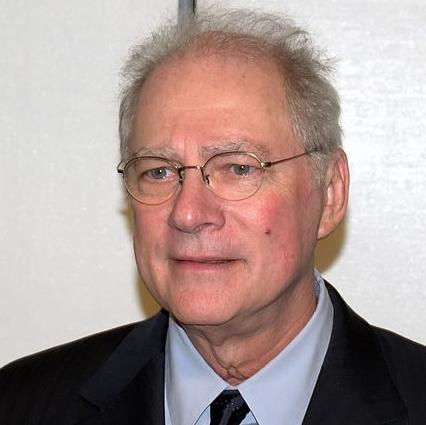
Age: 66